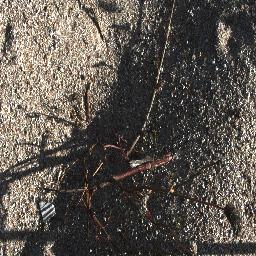
Label: negative